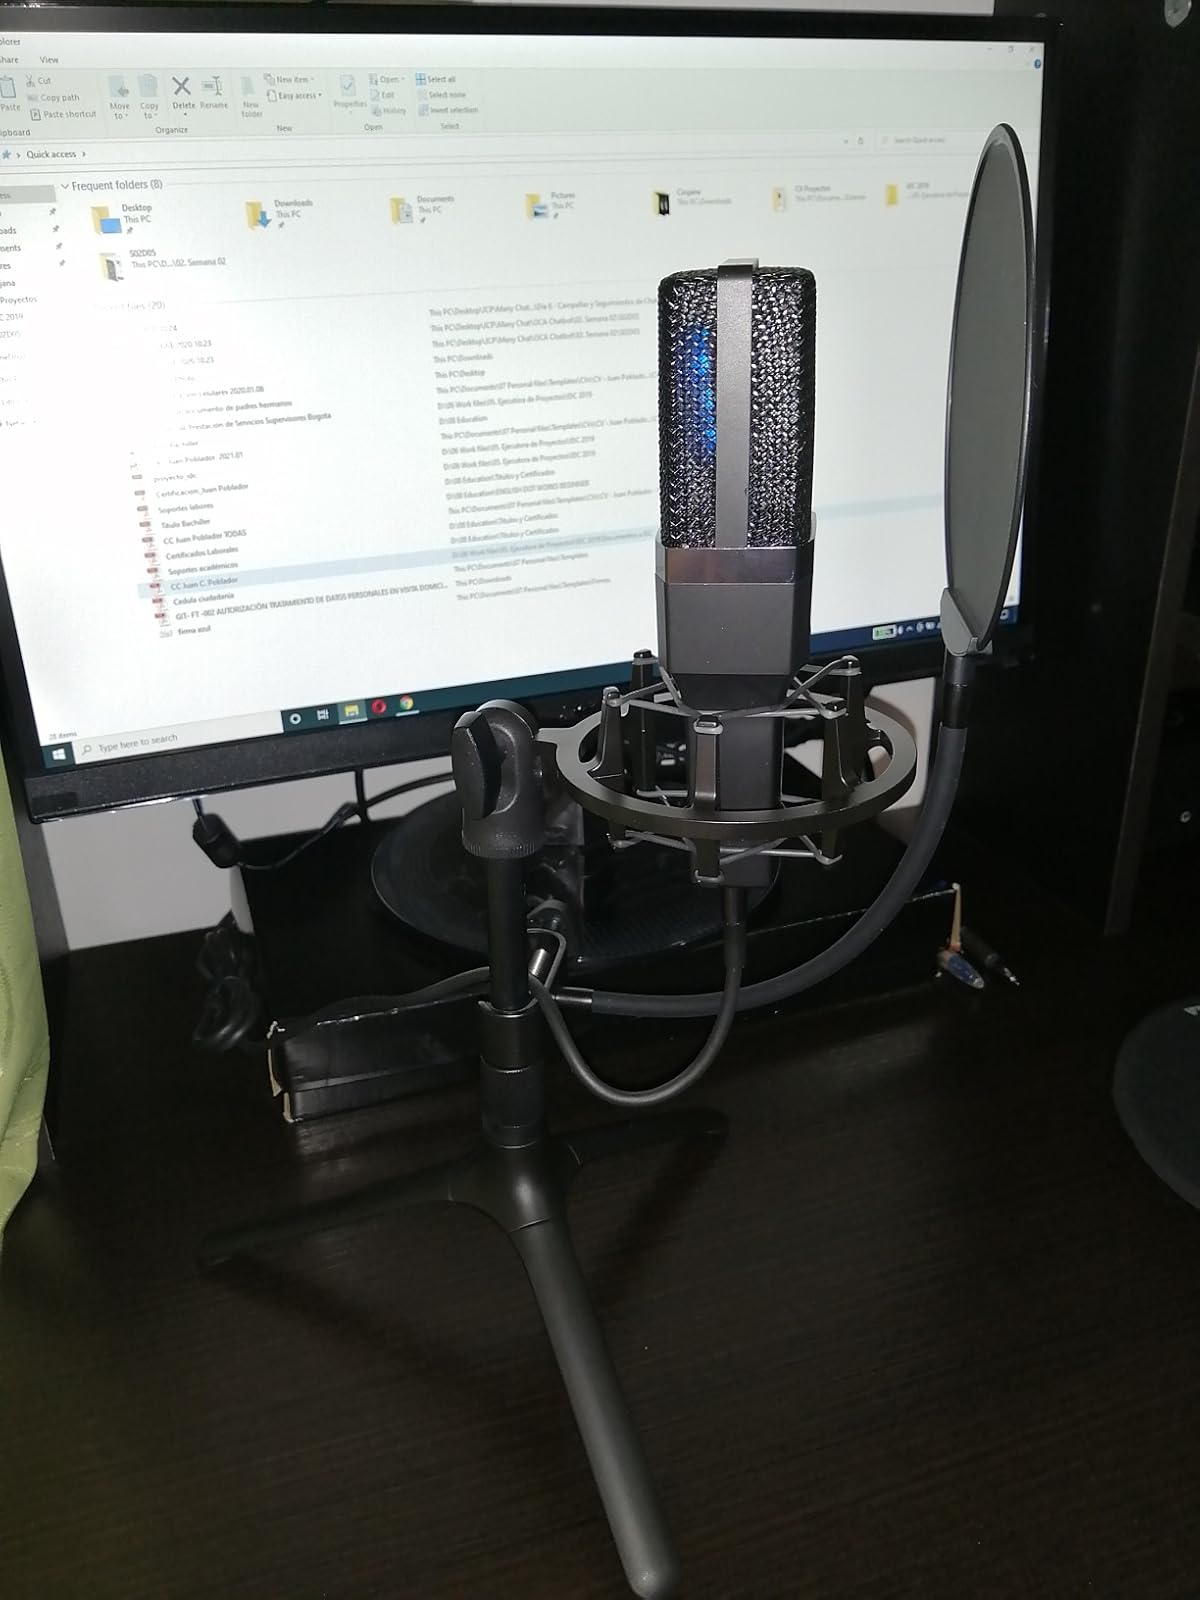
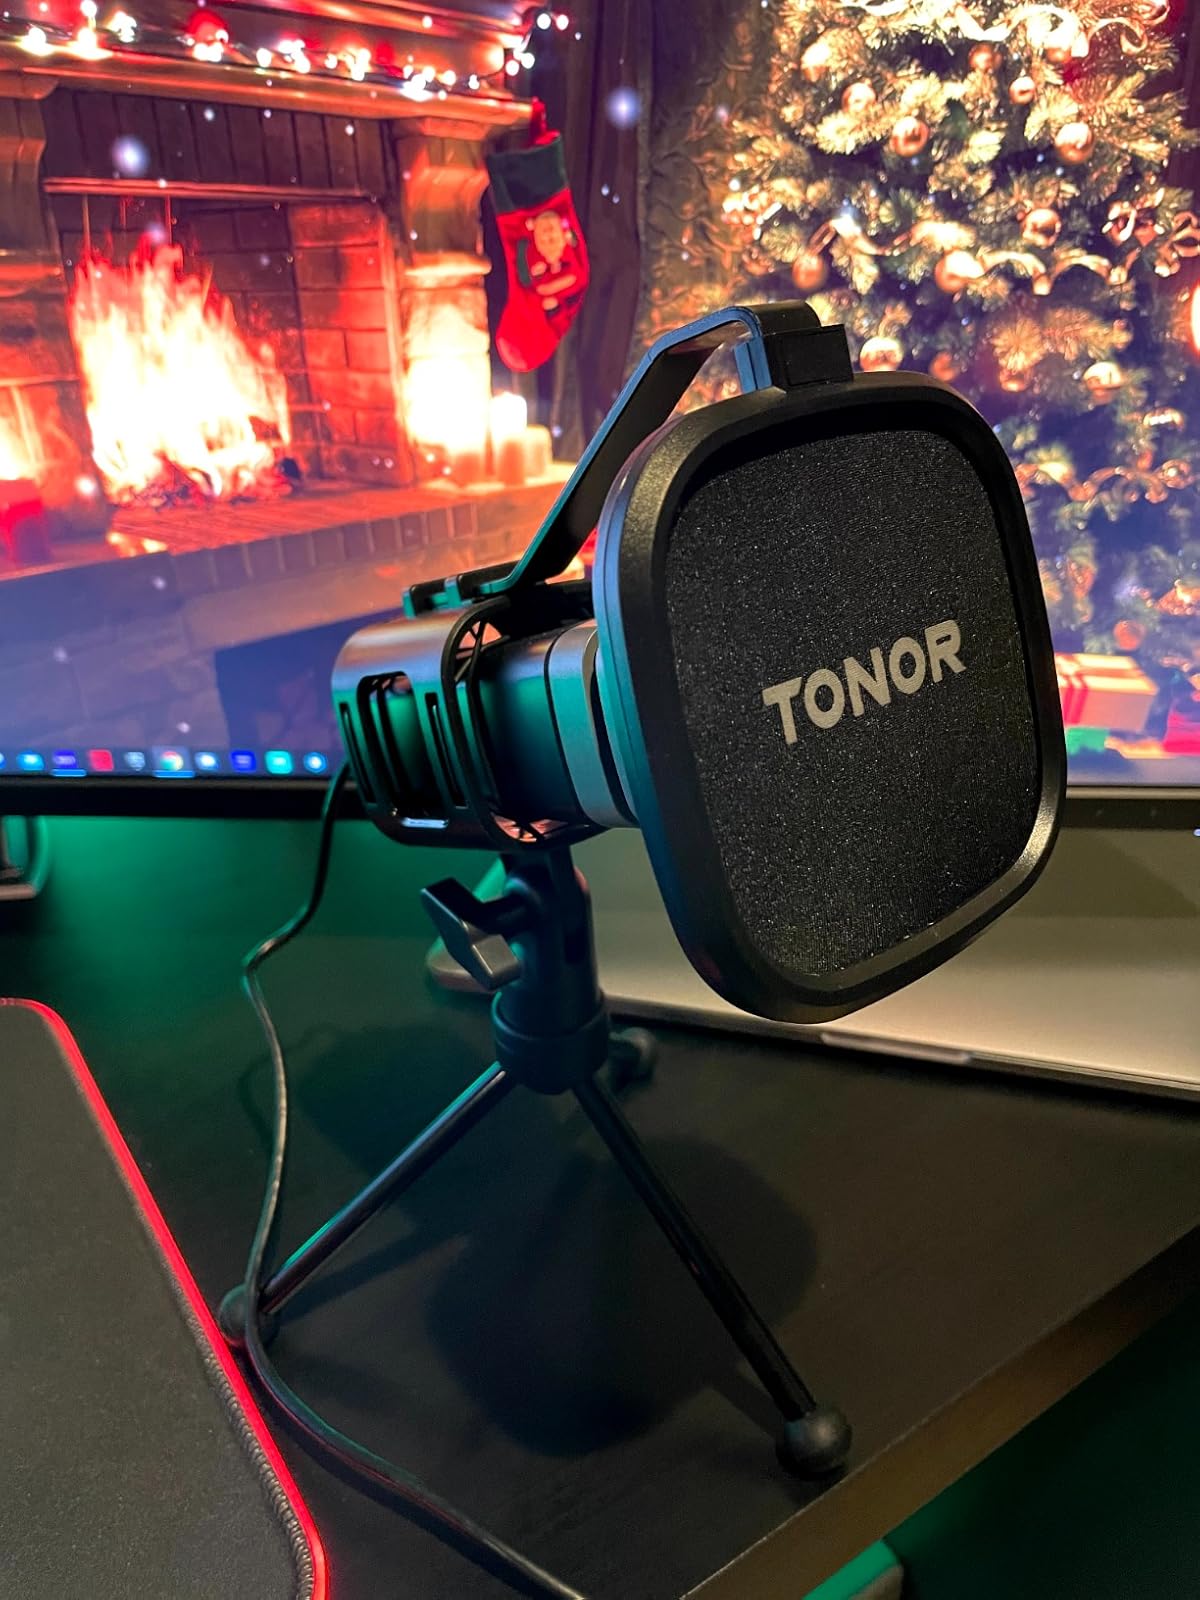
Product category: microphone
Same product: no